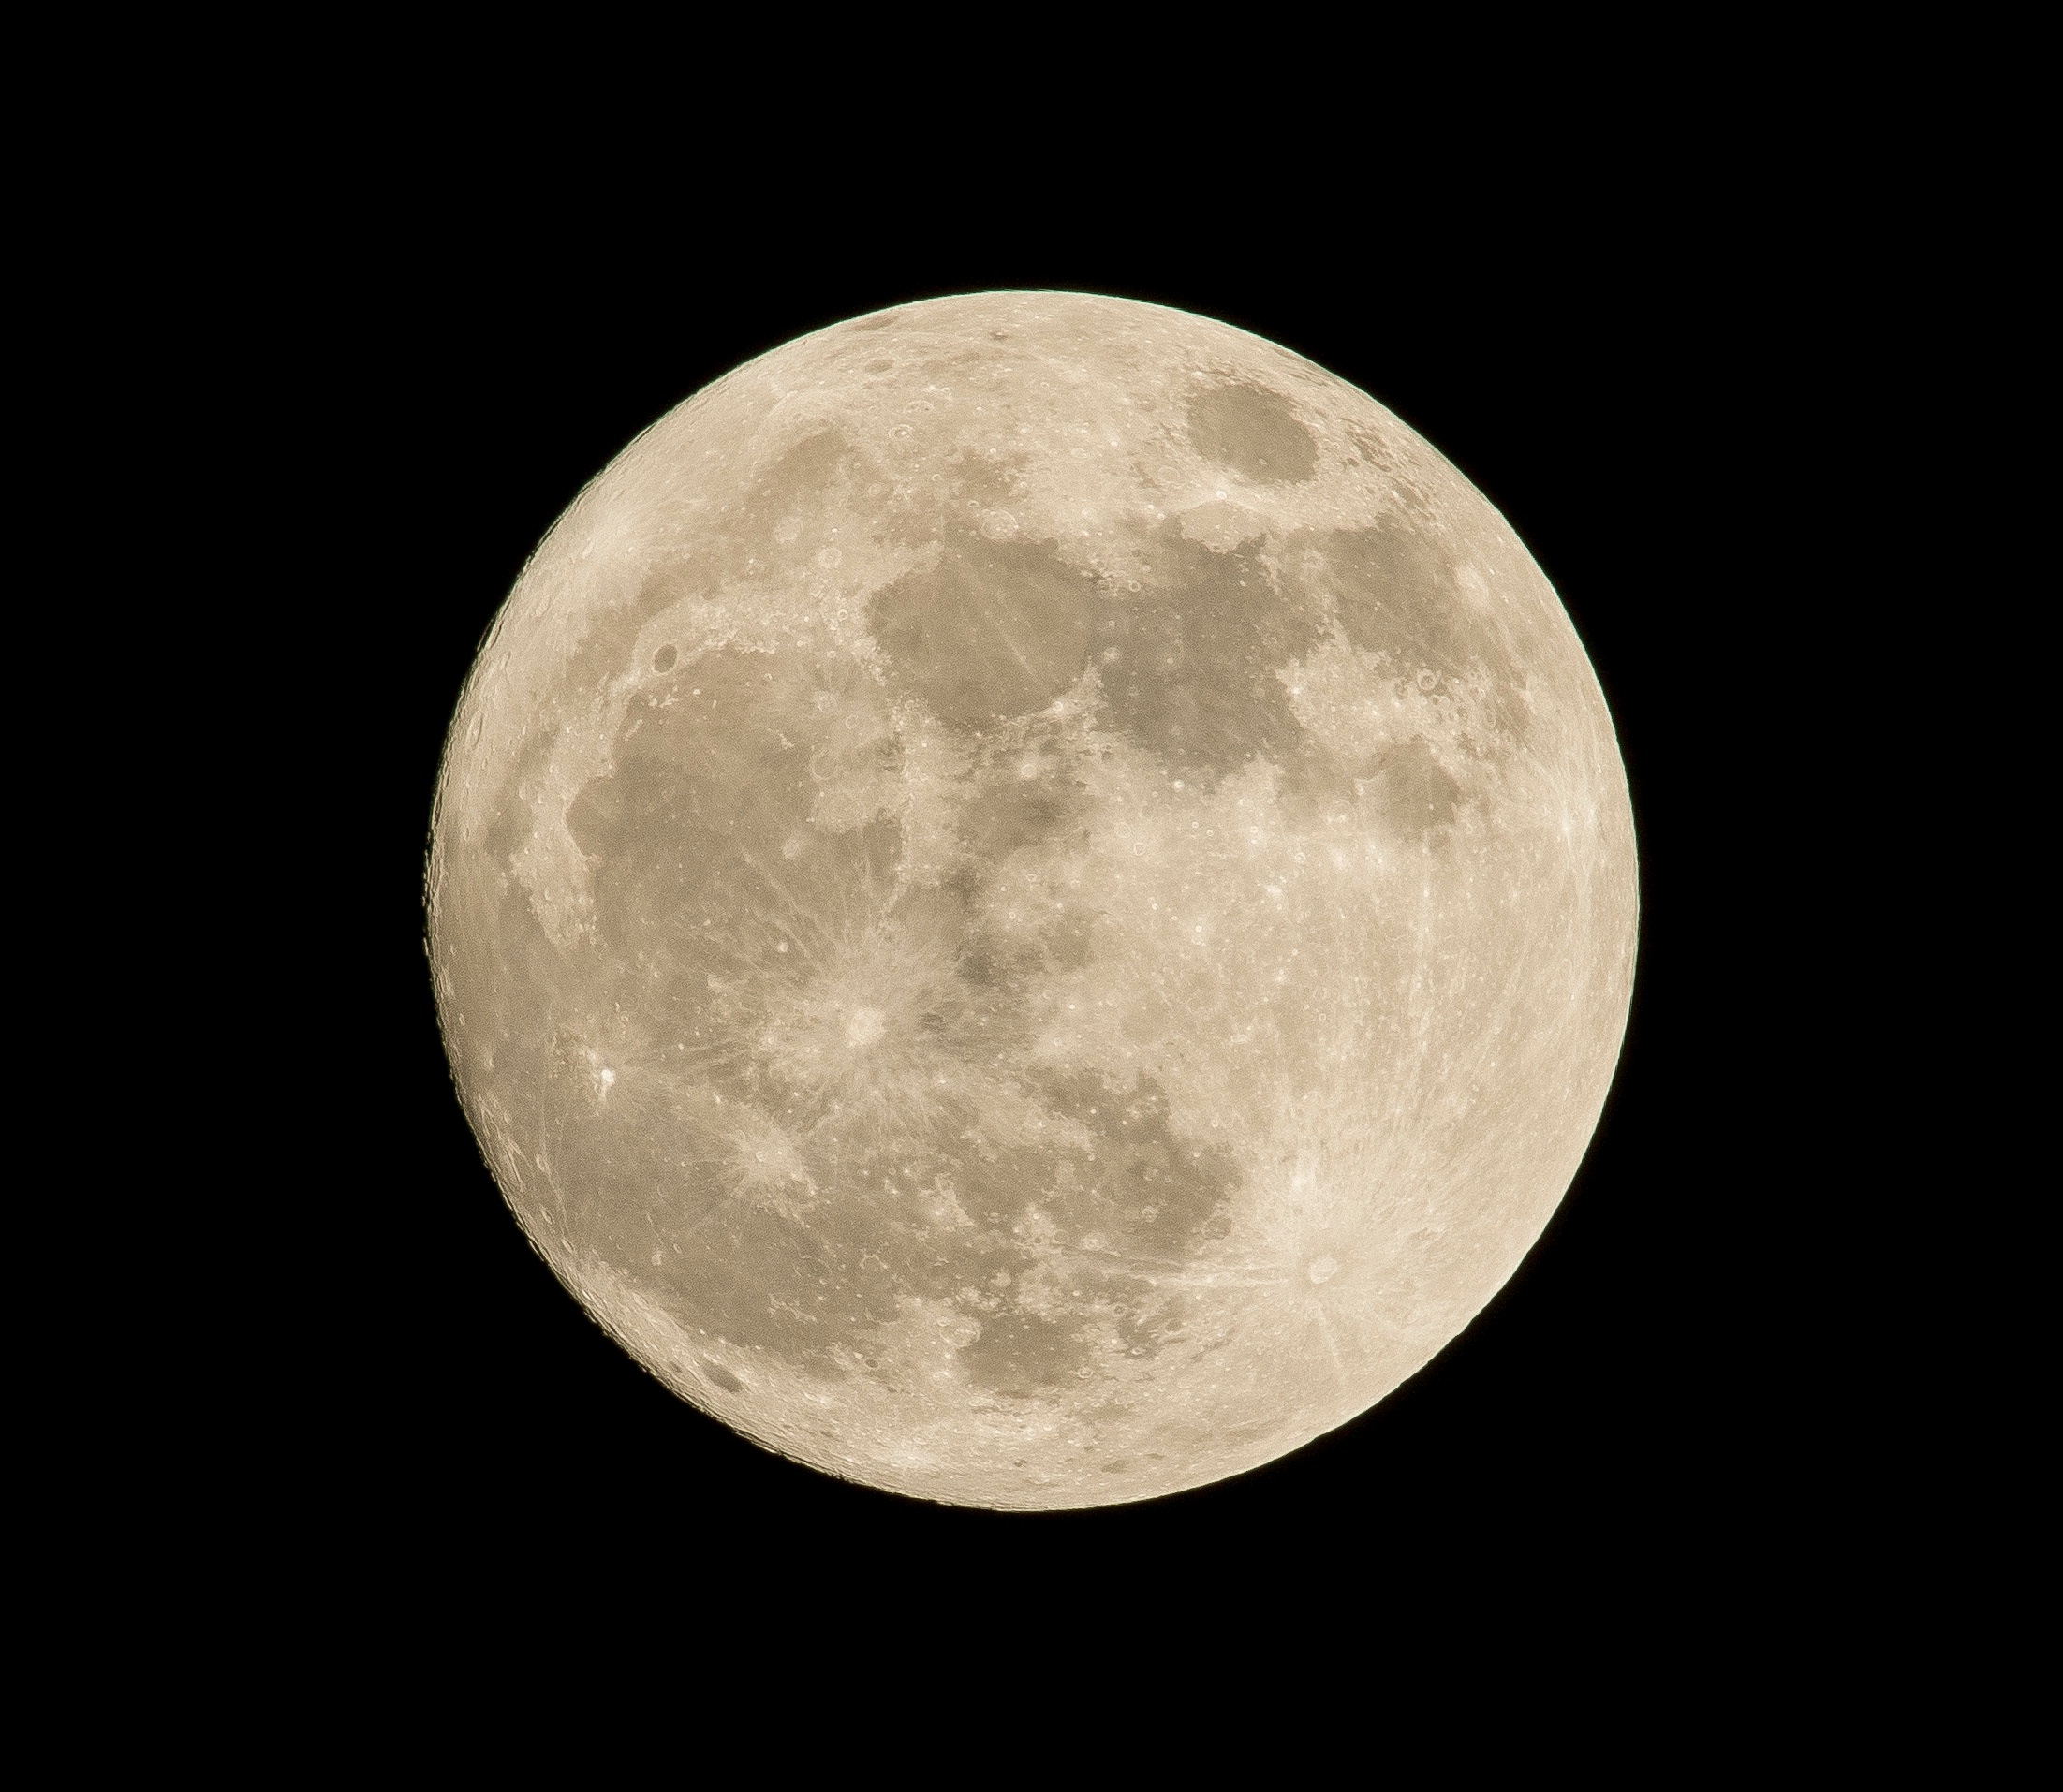
atmosphere, space, moon, full moon, moonlight, circle, super moon, astronomical object, celestial event